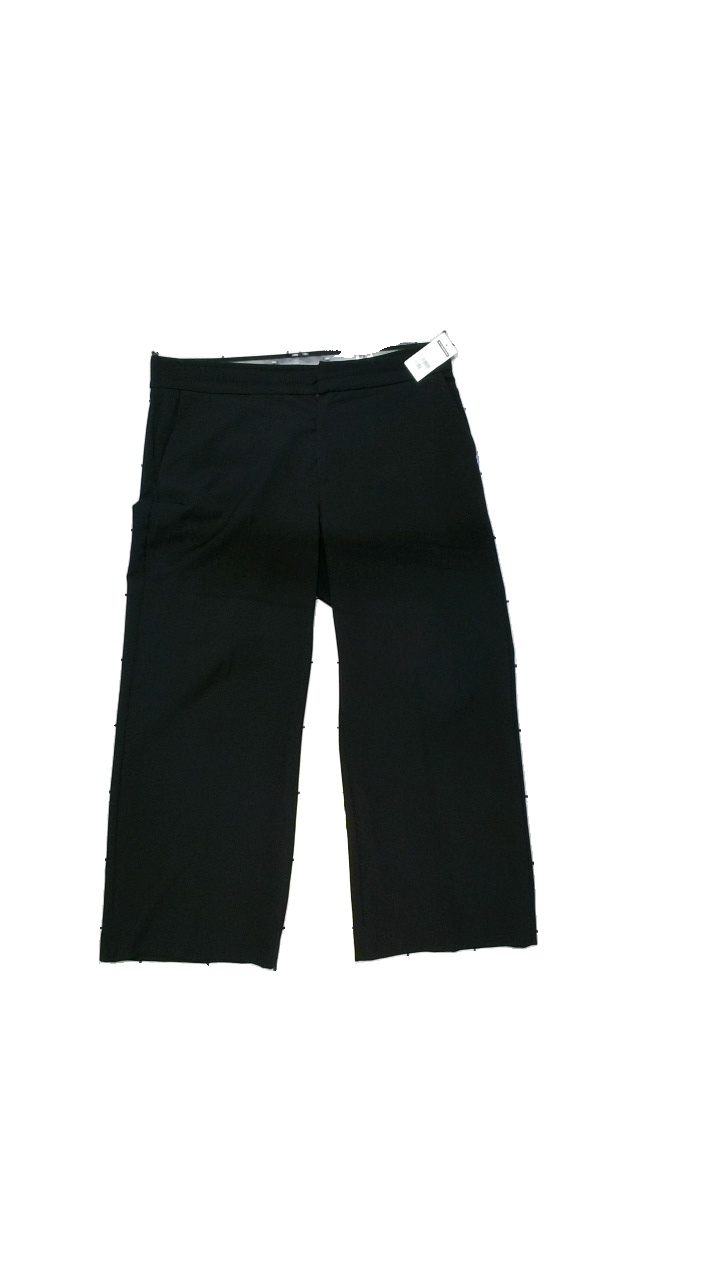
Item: Trousers (Ladies)
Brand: Lindex
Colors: Black
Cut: Loose, Regular
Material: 85% polyester, 15% elastane
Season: All
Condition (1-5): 4
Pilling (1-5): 4
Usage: Reuse
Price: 100-150